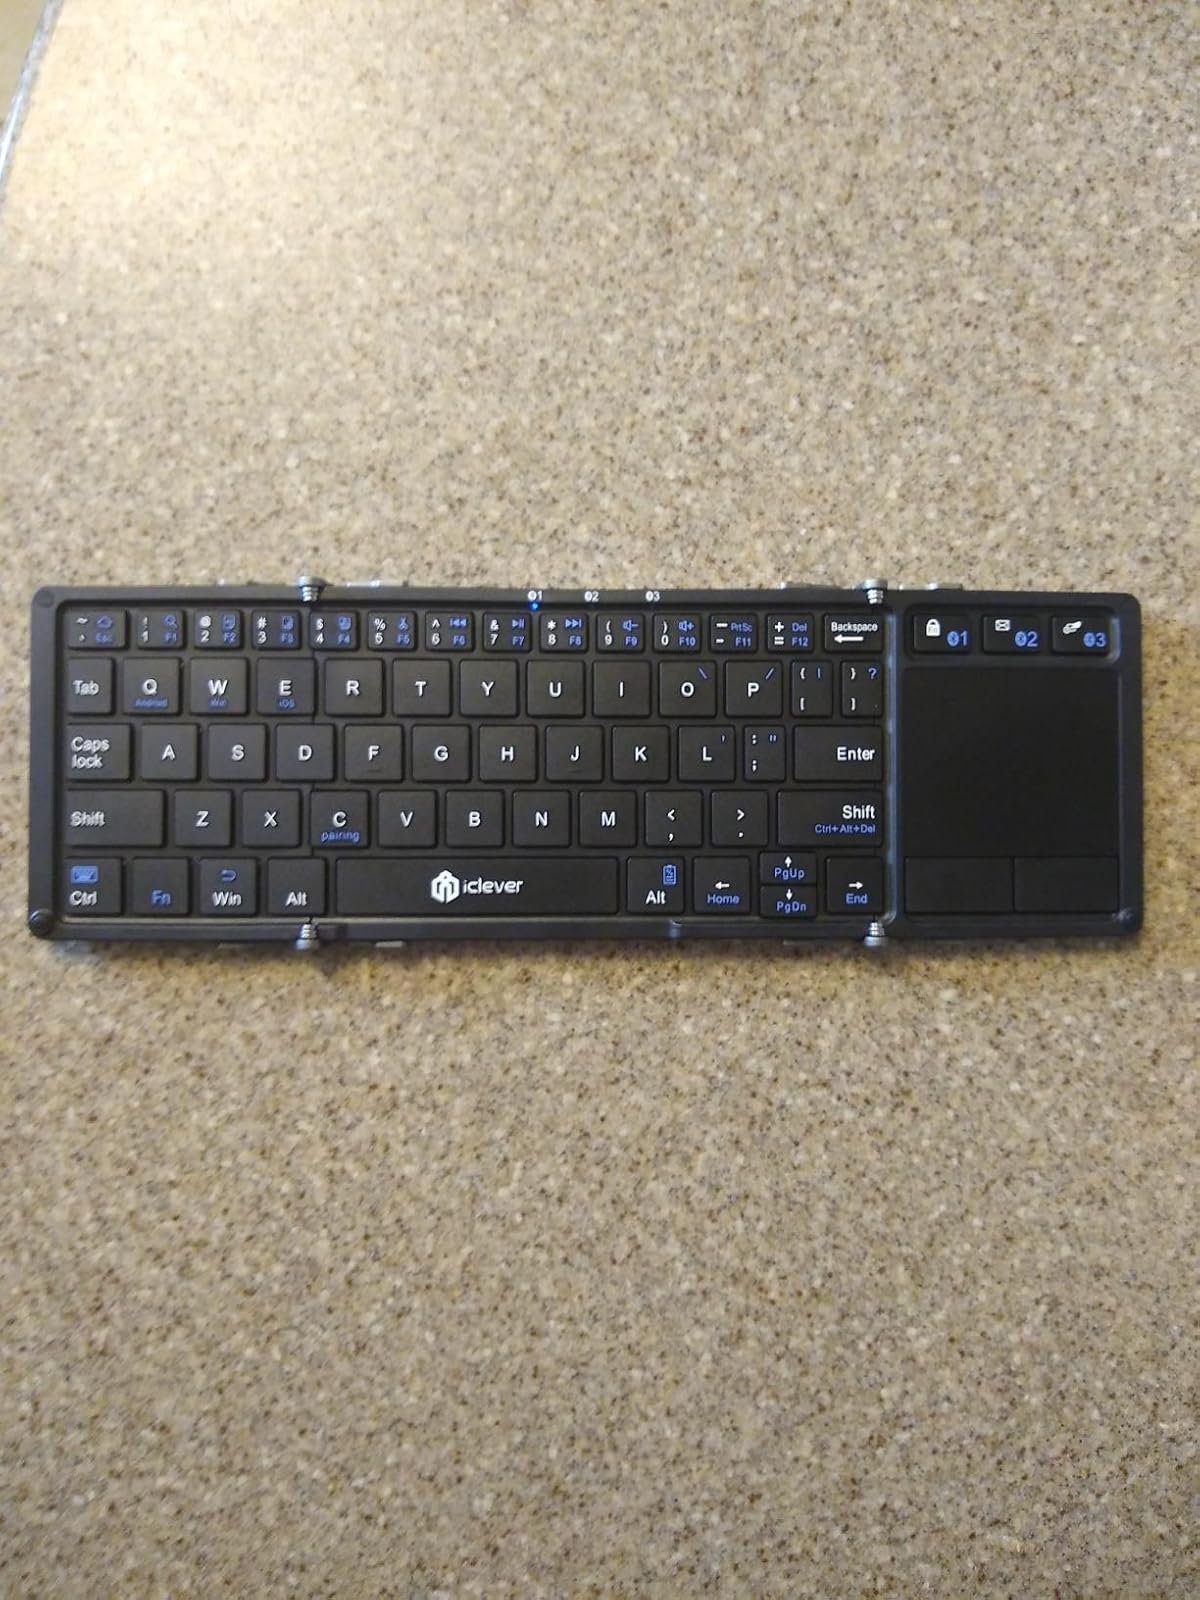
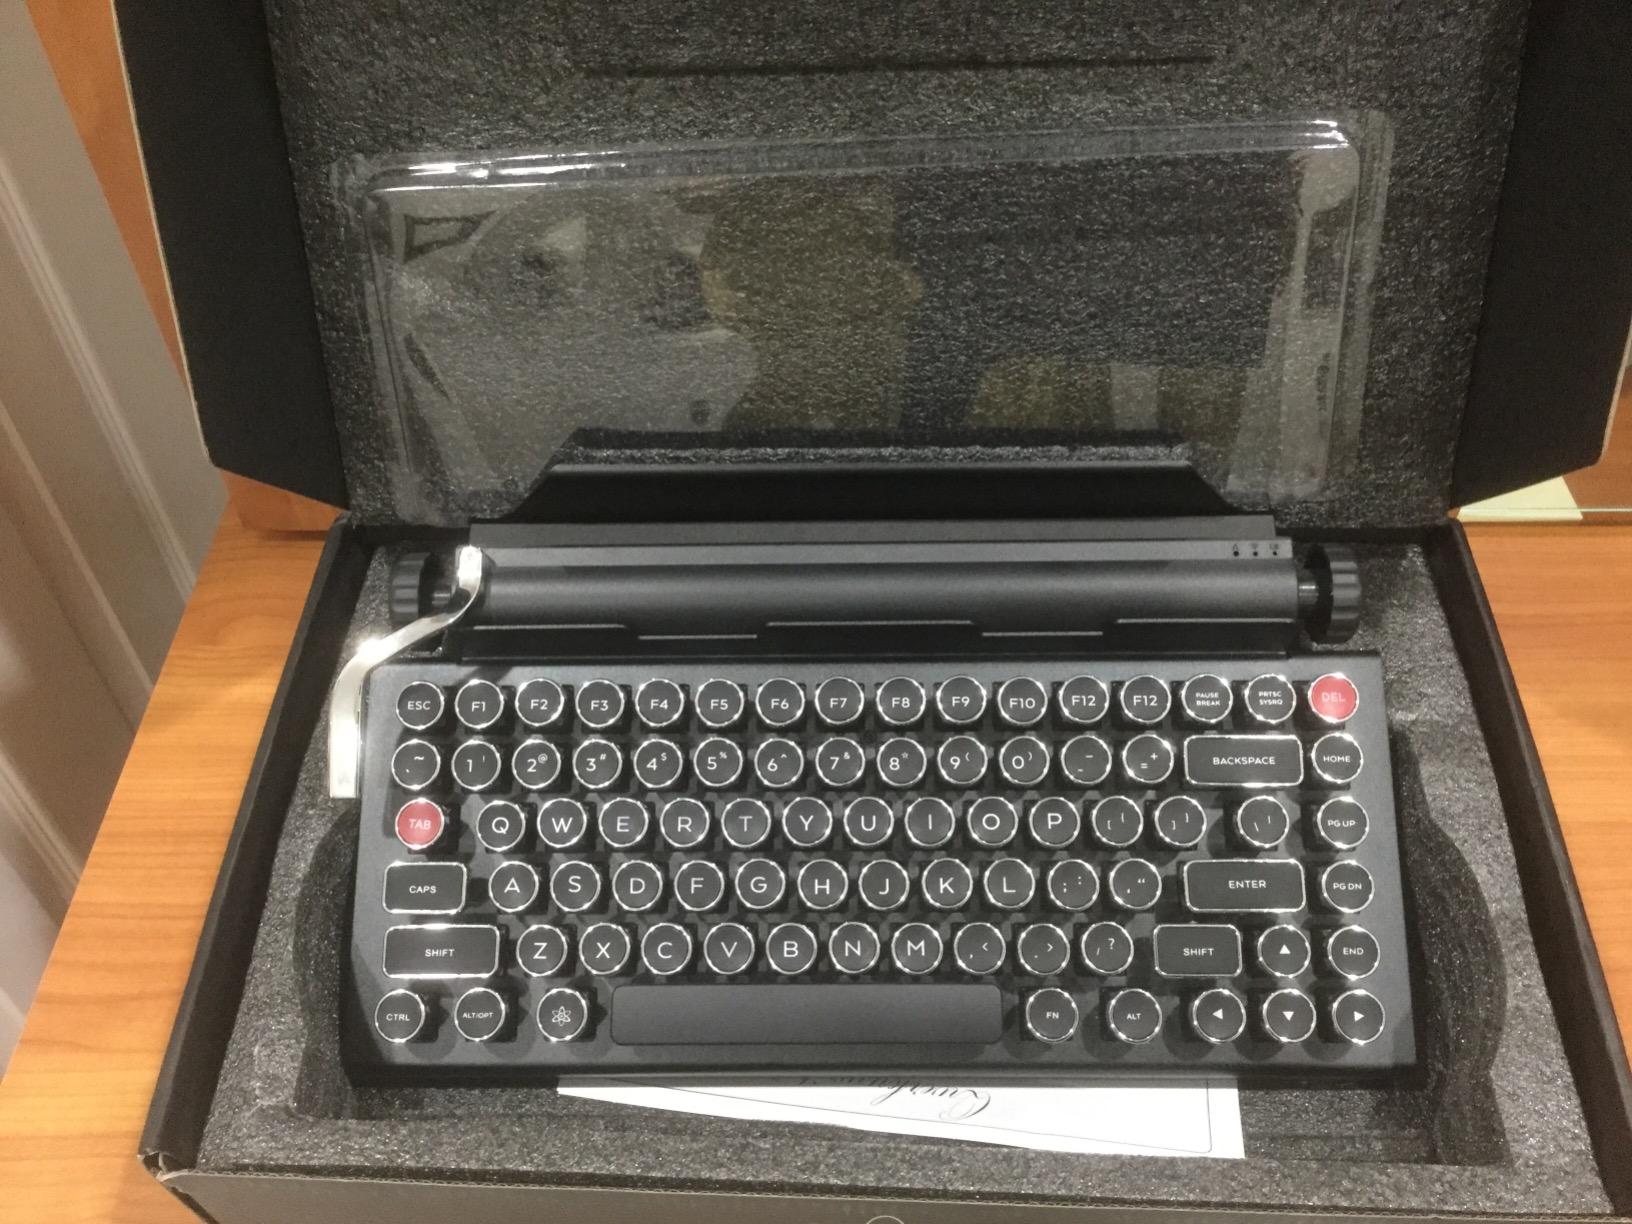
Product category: keyboard
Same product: no